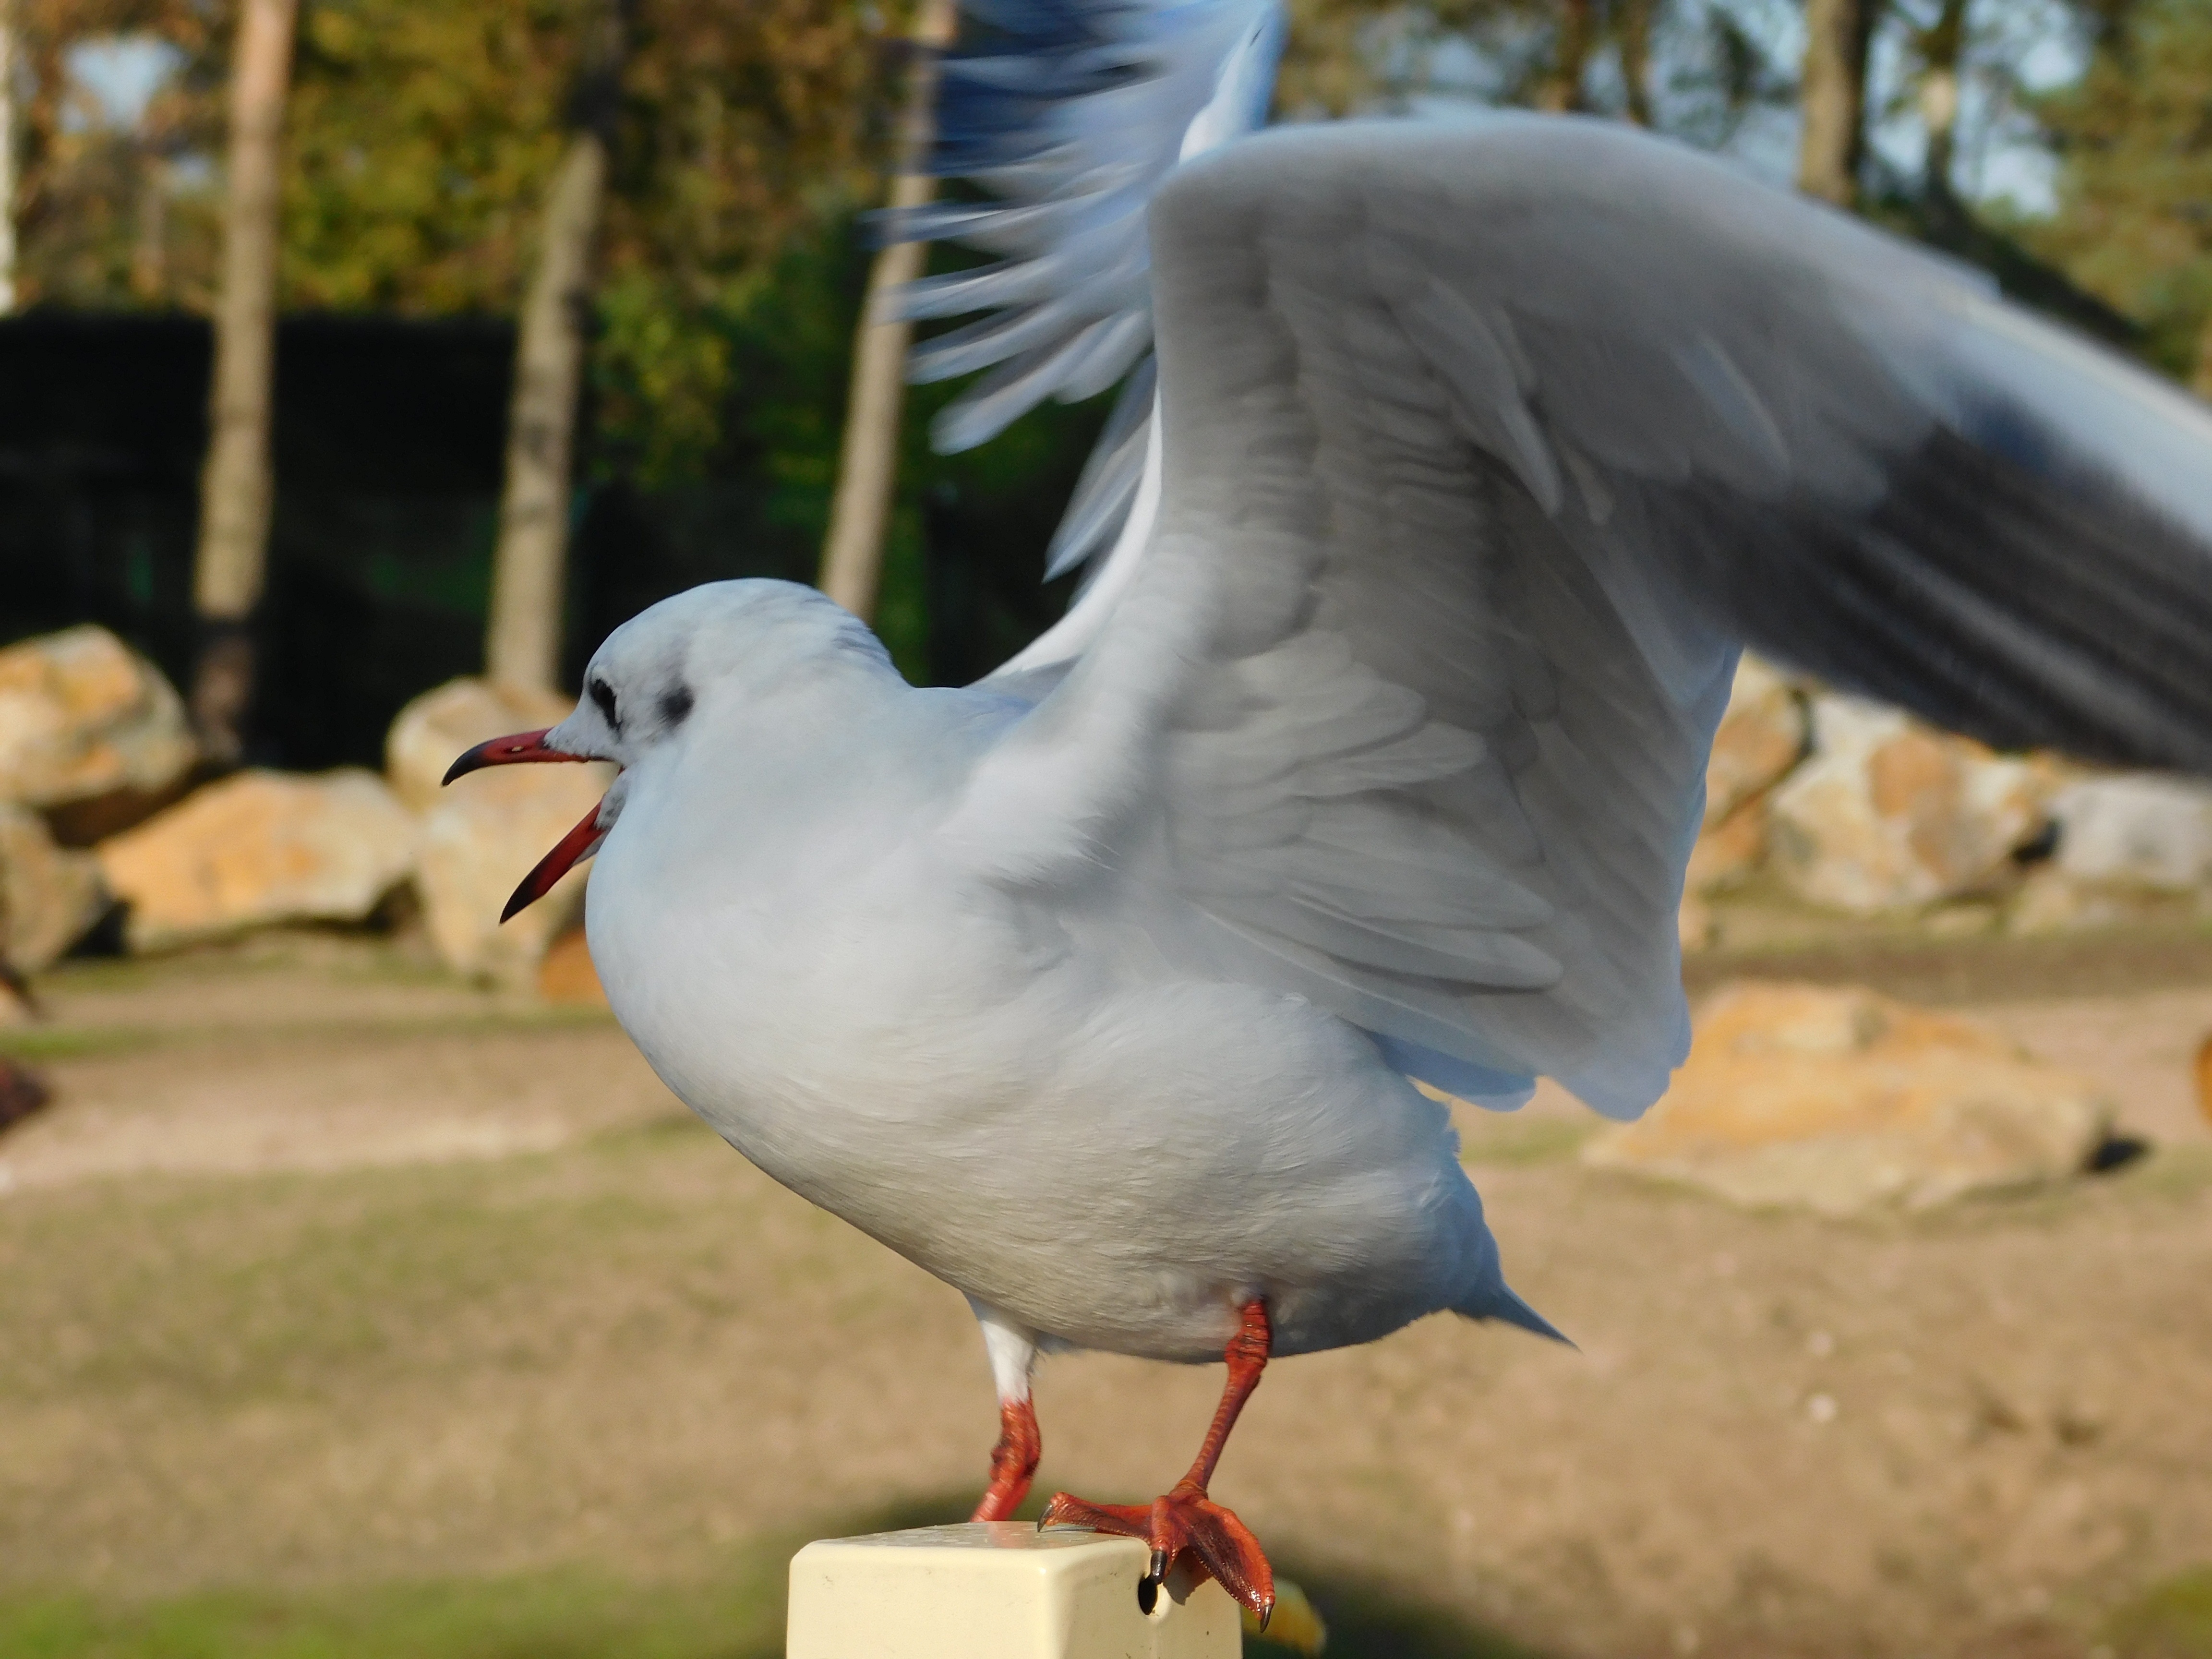
bird, wing, animal, seabird, seagull, wildlife, gull, beak, fauna, vertebrate, water bird, charadriiformes, european herring gull, pigeons and doves, stock dove